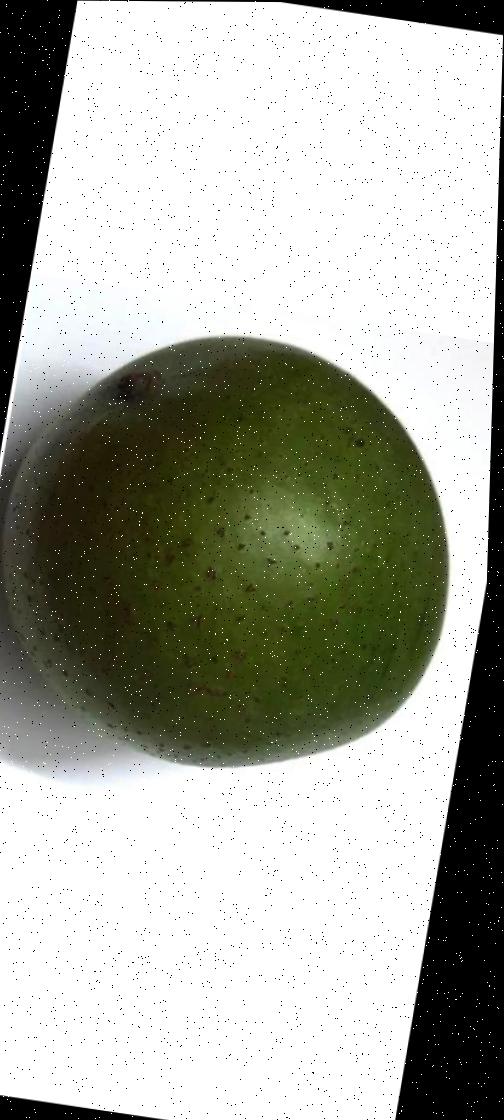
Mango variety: Ashshina Zhinuk